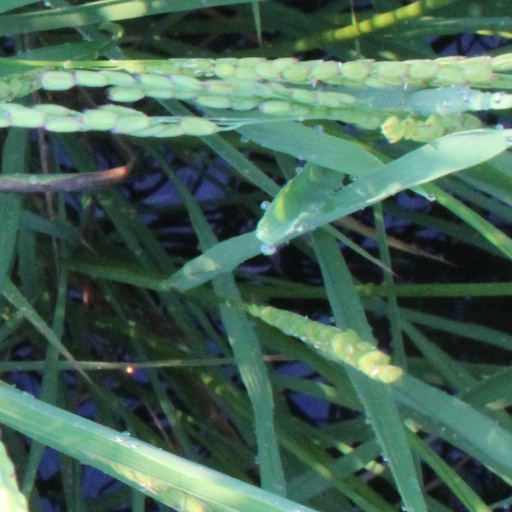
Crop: rice